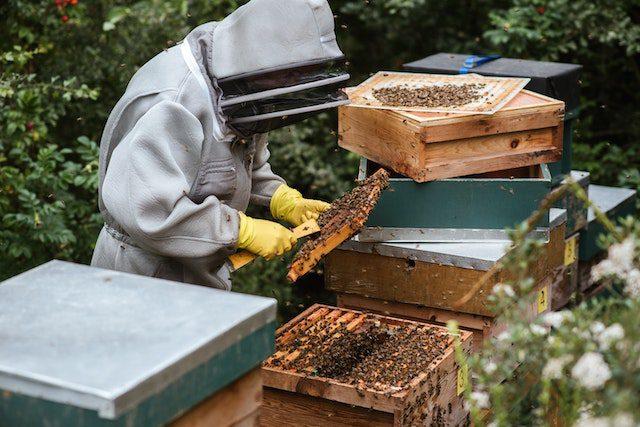
Ufugaji wa nyuki unaofanyika katika vibanda vidogo vilivyotengenezwa kwa mbao, ambapo nyuki hao huzalisha asali inayotumika kwa matumizi mbalimbali. Mfugaji akiwa amevaa nguo maalumu, glavu na kofia kichwani zinazomkinga asiweze kung'atwa na nyuki hao.